England cricket team

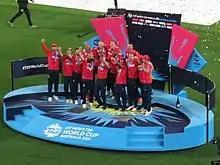
England players celebrating their victory with the 2022 ICC Men's T20 World Cup trophy

In 2007–08, England toured Sri Lanka and New Zealand, losing the first series 1–0 and winning the second 2–1. These series were followed up at home in May 2008 with a 2–0 home series win against New Zealand, with the results easing pressure on Moores – who was not at ease with his team, particularly star batsman Kevin Pietersen. Pietersen succeeded Vaughan as captain in June 2008, after England had been well beaten by South Africa at home. The poor relationship between the two came to a head on the 2008–09 tour to India. England lost the series 1–0 and both men resigned their positions, although Pietersen remained a member of the England team. Moores was replaced as coach by Zimbabwean Andy Flower. Against this background, England toured the West Indies under the captaincy of Andrew Strauss and, in a disappointing performance, lost the Test series 1–0.